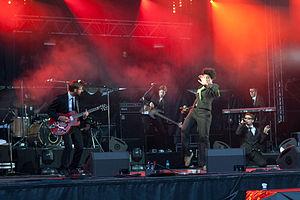
Sandra Nkaké au Mouv'Live de Grenoble.
Sandra Nkaké, née le 15 novembre 1973 à Yaoundé au Cameroun, est une chanteuse et actrice franco-camerounaise.